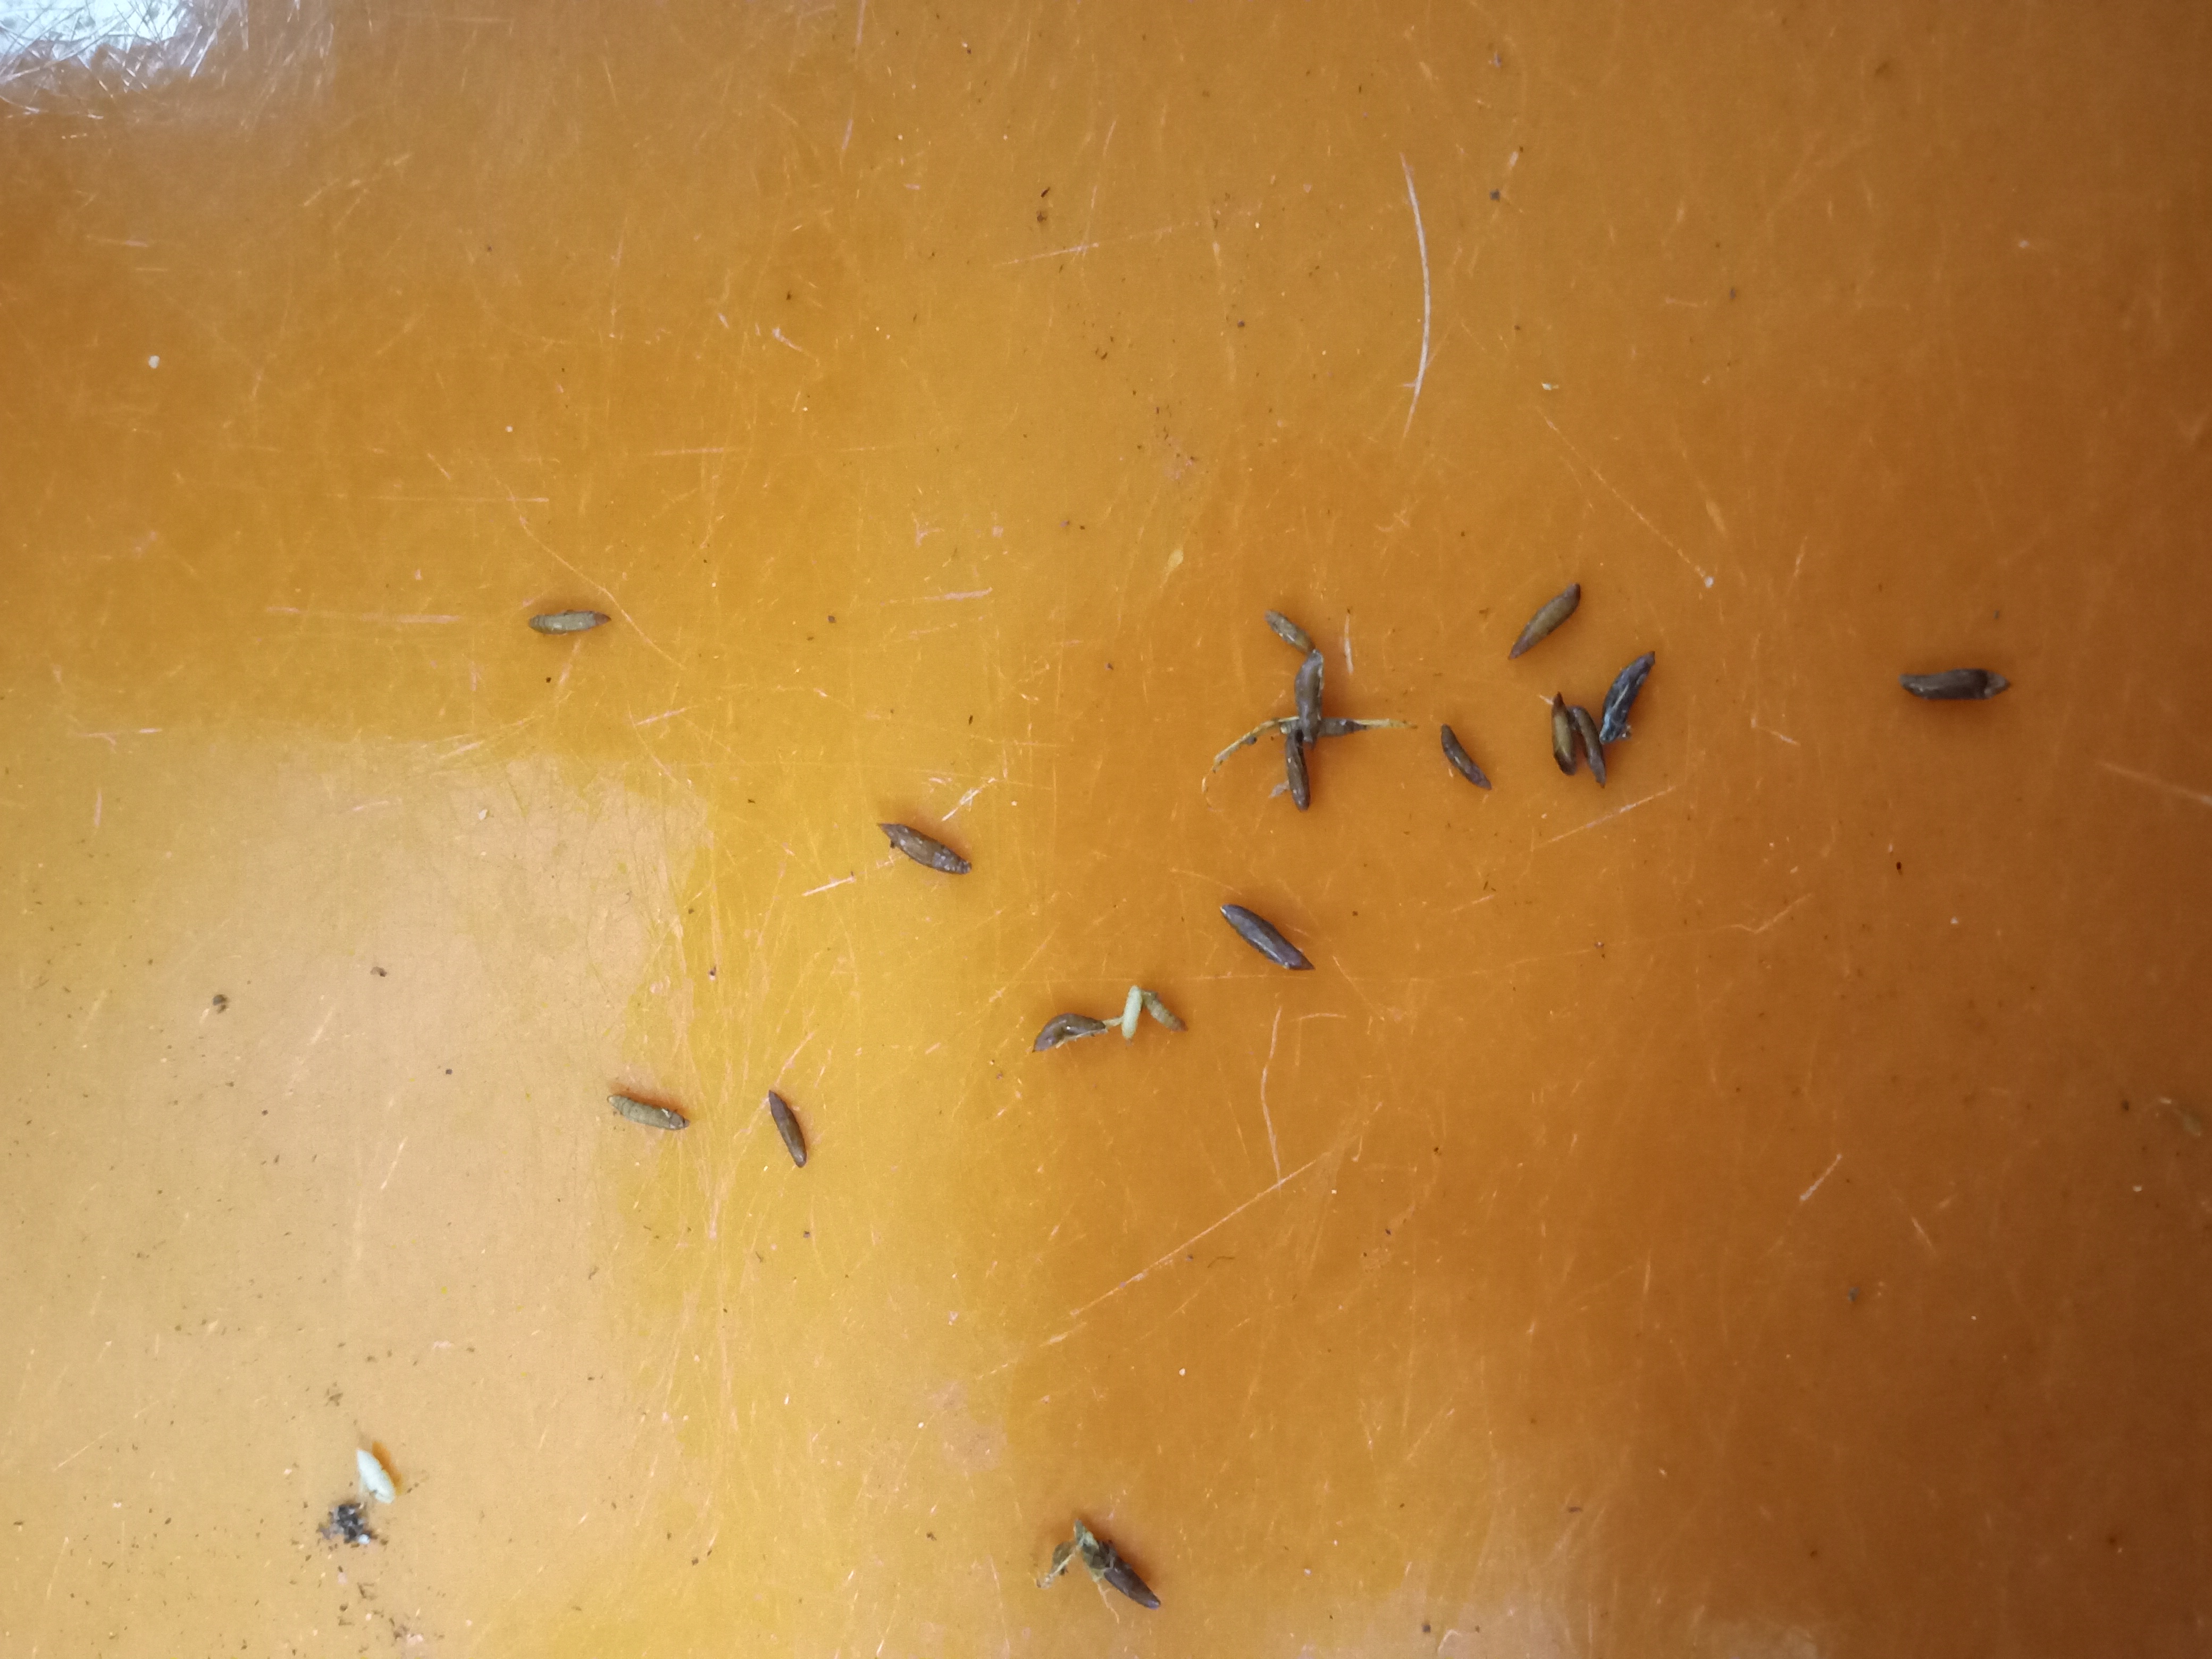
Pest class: hessian_fly